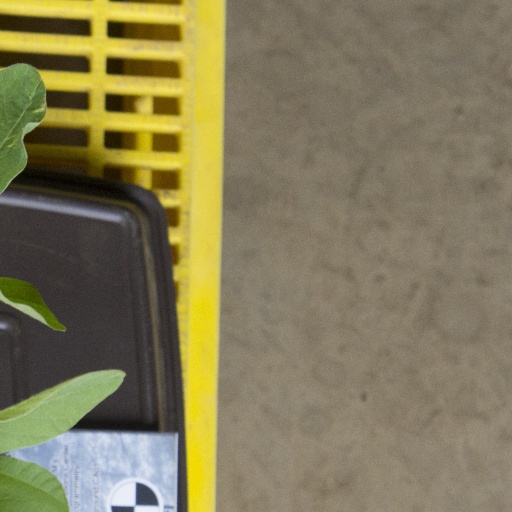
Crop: soybean